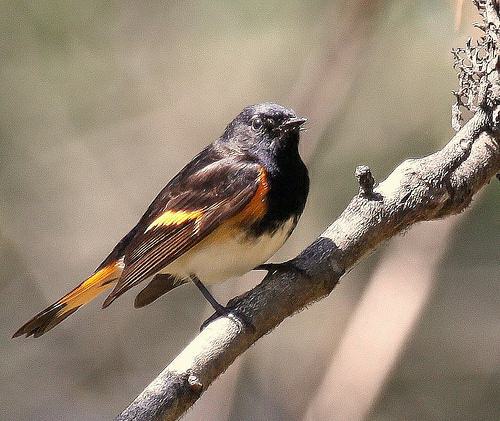
A photo of a american redstart